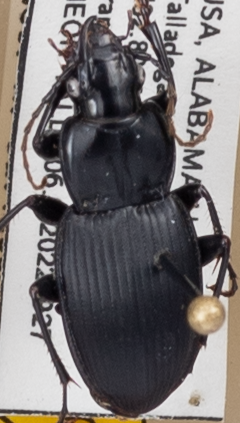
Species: Cyclotrachelus convivus
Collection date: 2022-09-27
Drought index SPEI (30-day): -1.45
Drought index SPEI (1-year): -0.1
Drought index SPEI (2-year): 1.13